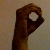
The image shows a hand gesture representing the letter 'O' in Indian Sign Language.